Moorten Botanical Garden and Cactarium

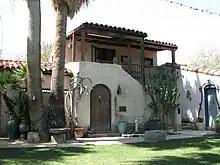
The Moorten residence, known as "The Cactus Castle", at the garden

The Moorten Gardens were established as a nursery in 1939 by Patricia and Chester "Cactus Slim" Moorten, and developed into the present day garden in 1955. Chester, one of the original Keystone Cops, starred in "Two Flaming Youths" (1927) and "The Sideshow" (1928).